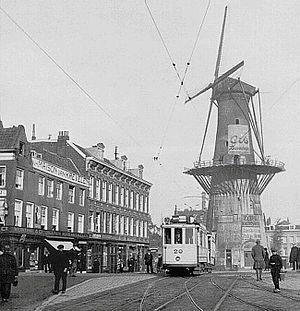
Cet article résume l'Histoire des Pays-Bas.
Rotterdam est une commune néerlandaise, située dans la province de Hollande-Méridionale. La population municipale est de 634 660 habitants. Environ 1 424 000 habitent dans son agglomération, qui fait partie de la conurbation de la Randstad. Ses habitants sont les Rotterdamois.